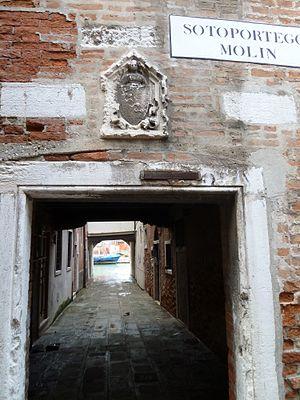
Sotoportego molin cannaregio
Un sotoportego ou sottoportego, dénommé également sottoportico ou sottovolto est un passage public traversant des édifices privés de Venise et qui met en communication les « calli », les « campielli » et les « corti ». Ce passage couvert pour les piétons, généralement au plafond bas, est un élément caractéristique de l'urbanisme de cette ville : les autorités vénitiennes imposaient aux propriétaires privés de laisser ce type de passage mais ces derniers avaient le droit de le faire aussi étroit que possible, les plus aisés pouvant faire réaliser des sotoportegi plus importants, signes ostentatoires de richesse.